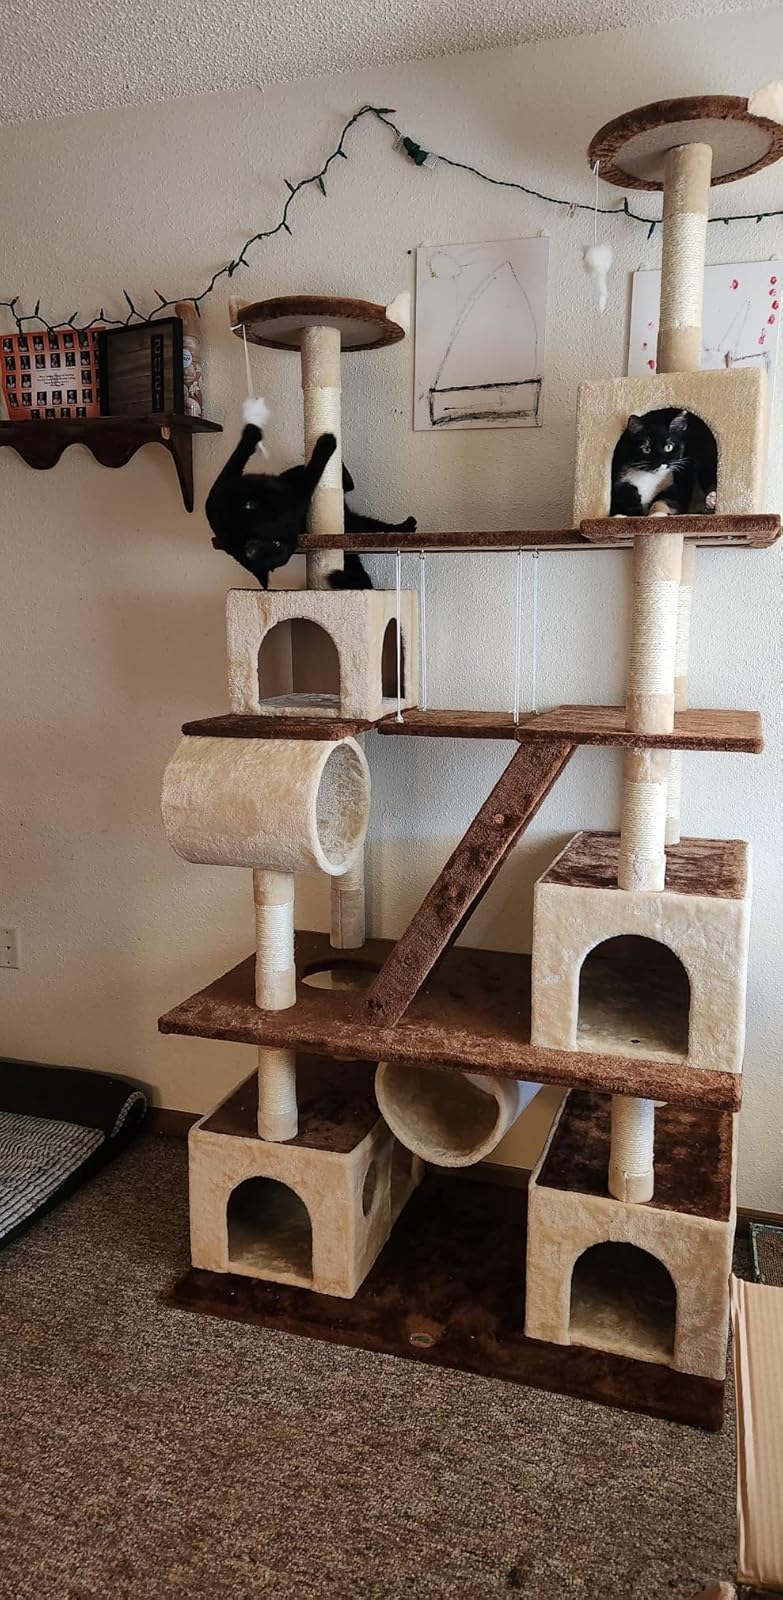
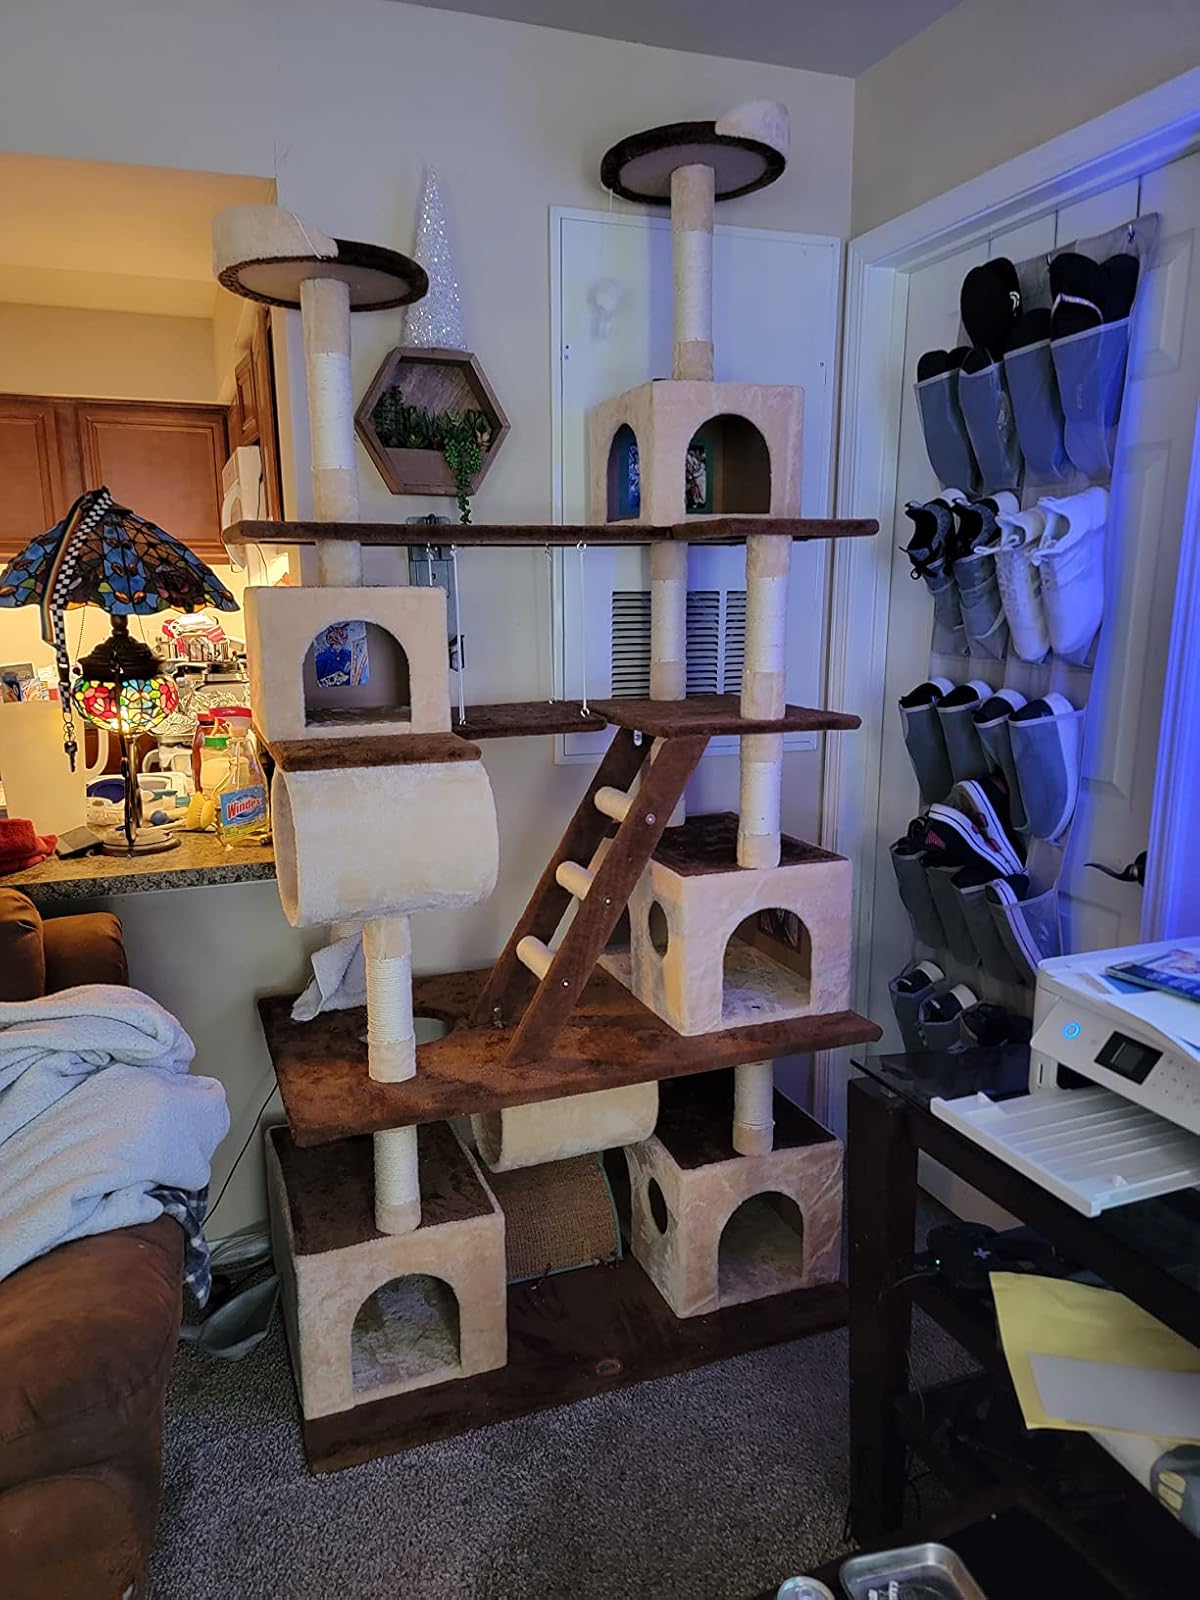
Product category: items_cat tree
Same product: yes